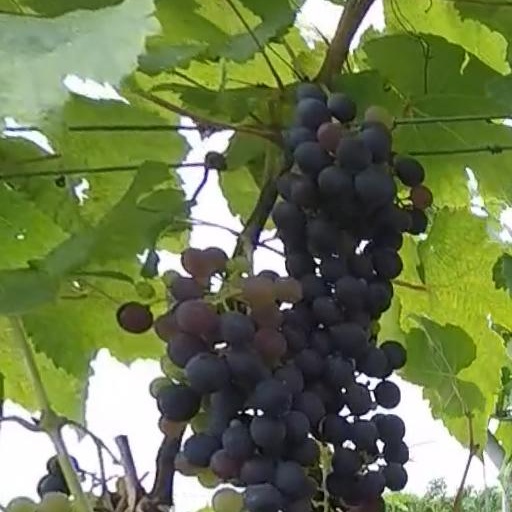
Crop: grape